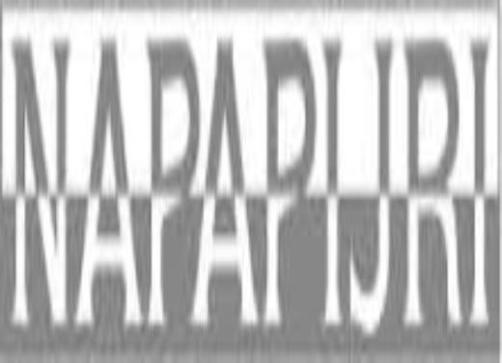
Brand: napapijri
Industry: Clothes